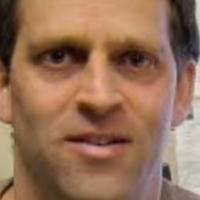
Age group: age 31-40